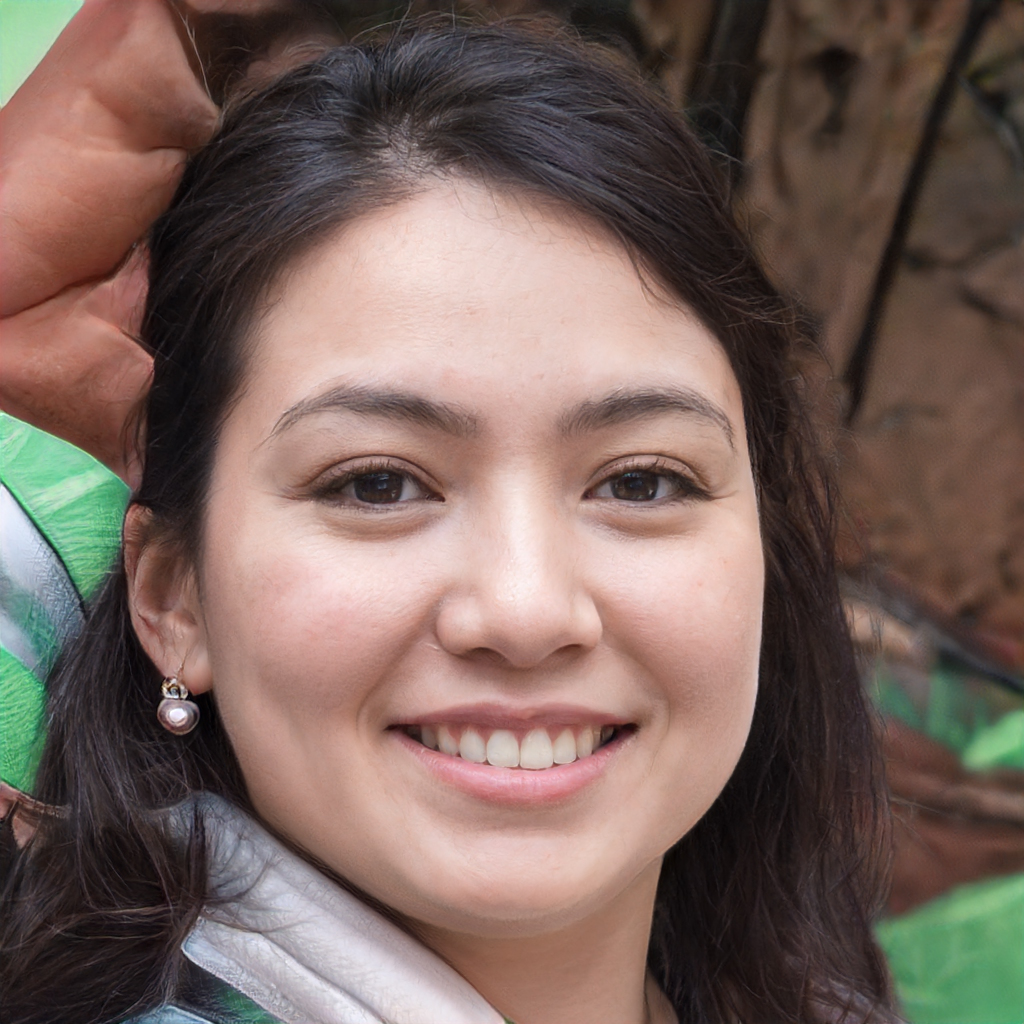
Gender: Female